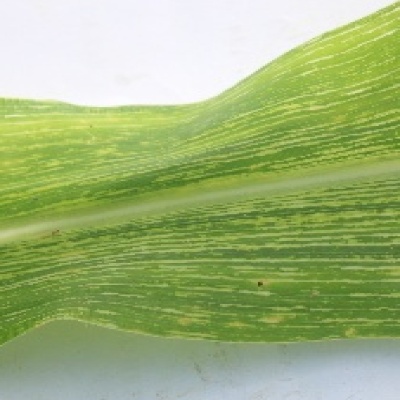
Label: Corn_(Maize)___Maize_Streak_Virus